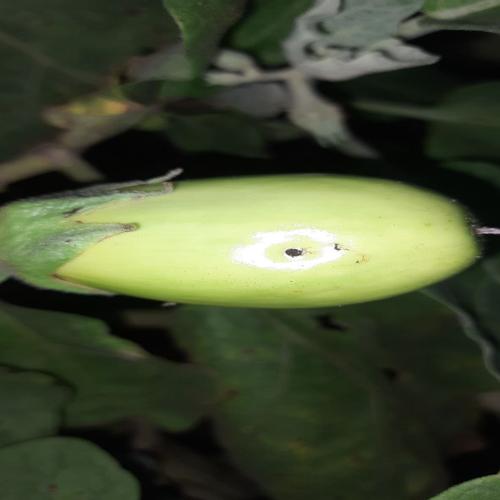
Label: Shoot and Fruit Borer